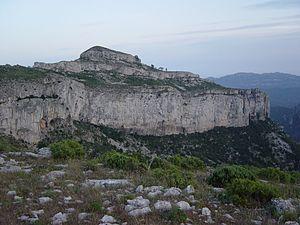
Pere Joan Barcelo, plus connu sous le sobriquet de Carasquet, né à Capçanes, Province de Tarragone en 1682 et mort à l'île de Reinach, Alsace le 4 septembre 1743, est un guérillero et militaire catalan exilé à Vienne, Archiduché d'Autriche.